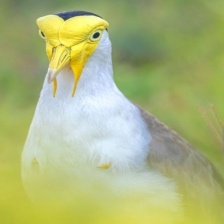
Species: MASKED LAPWING
Scientific name: VANELLUS MILES